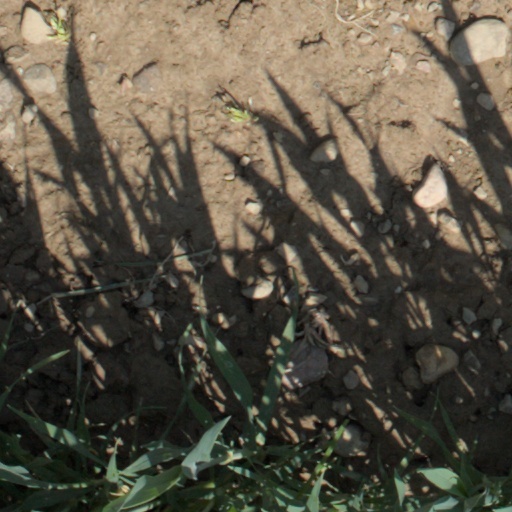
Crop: wheat